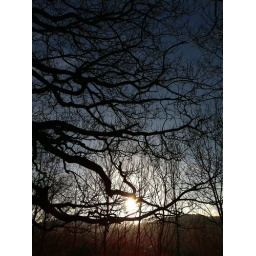
Another glimpse of that glowing ball in the sky